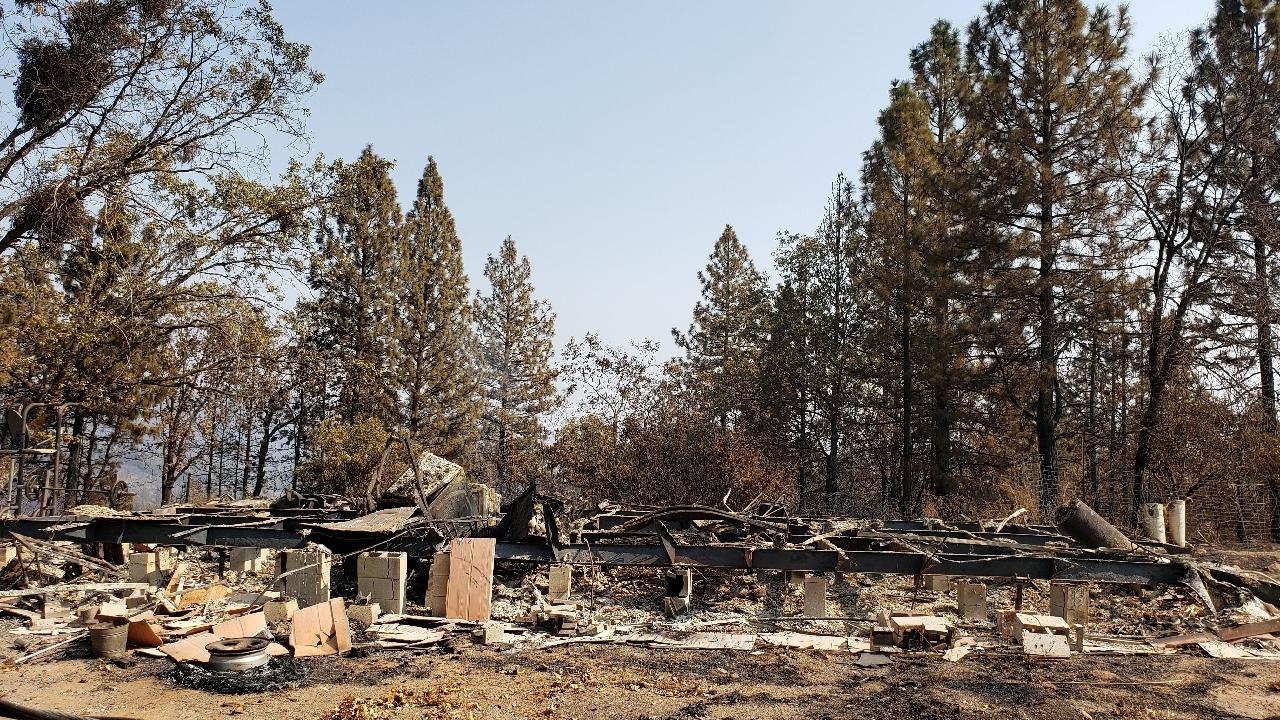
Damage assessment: destroyed